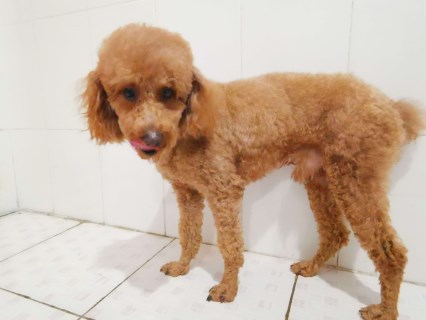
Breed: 7449-n000128-teddy